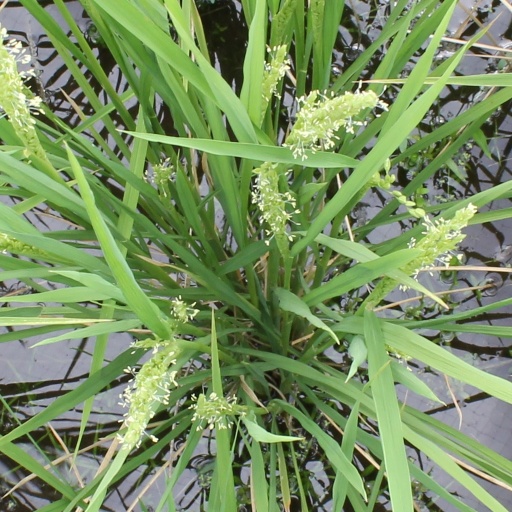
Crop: rice